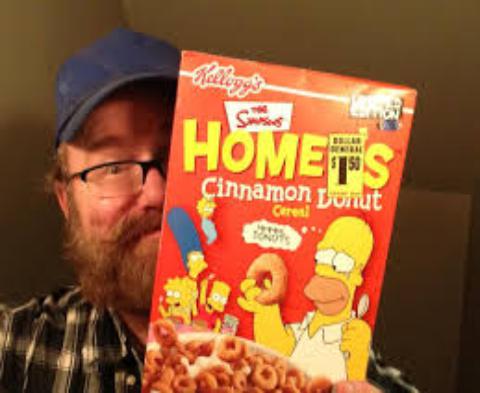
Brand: Homer's Cinnamon Donut
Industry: Food